Consolidated P2Y

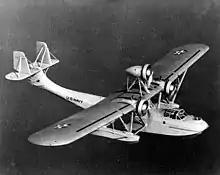
The Martin XP2M-1

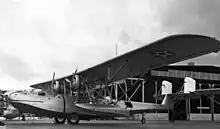
A Martin-built P3M-2 at NAS Pensacola

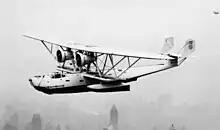
Consolidated flying boat produced for evaluation by Japan

The Consolidated P2Y was an American sesquiplane maritime patrol flying boat. The aircraft was also made by Martin as the P3M, as a parasol monoplane, due to the Navy awarding production contracts separately from prototype contracts.